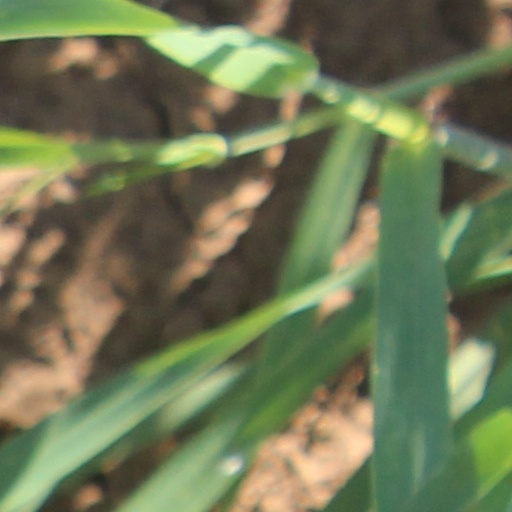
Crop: wheat